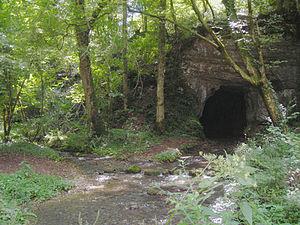
Le porche de la grotte de la source de la Beune du Doubs.
Rougemontot est une commune française située dans le département du Doubs en région Bourgogne-Franche-Comté.
Liste non exhaustive des principales exsurgences situées dans le département du Doubs avec photo et tri possible par nom, cours d'eau alimenté ou commune où elle est située.
La Beune du Doubs est une modeste rivière de 4 km de long mais avec un débit élevé car elle est la résurgence d’un réseau souterrain et sort d’une grotte.